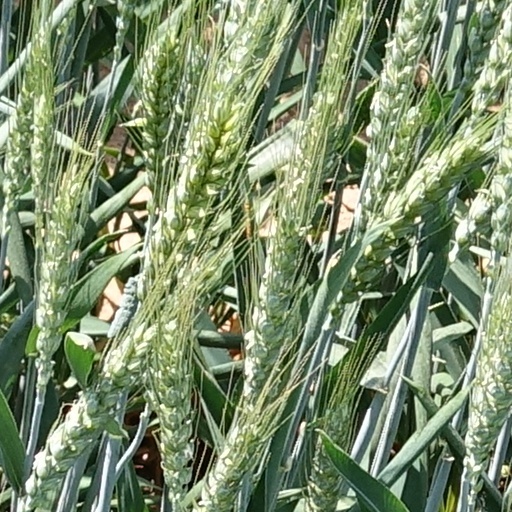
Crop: wheat